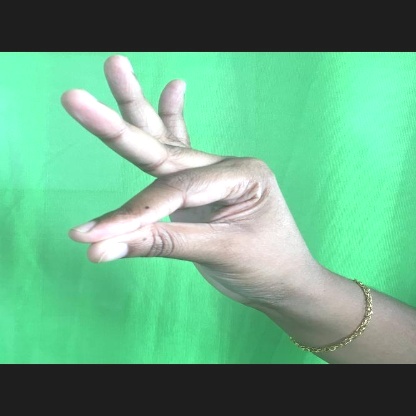
Mudra: Hamsasyam